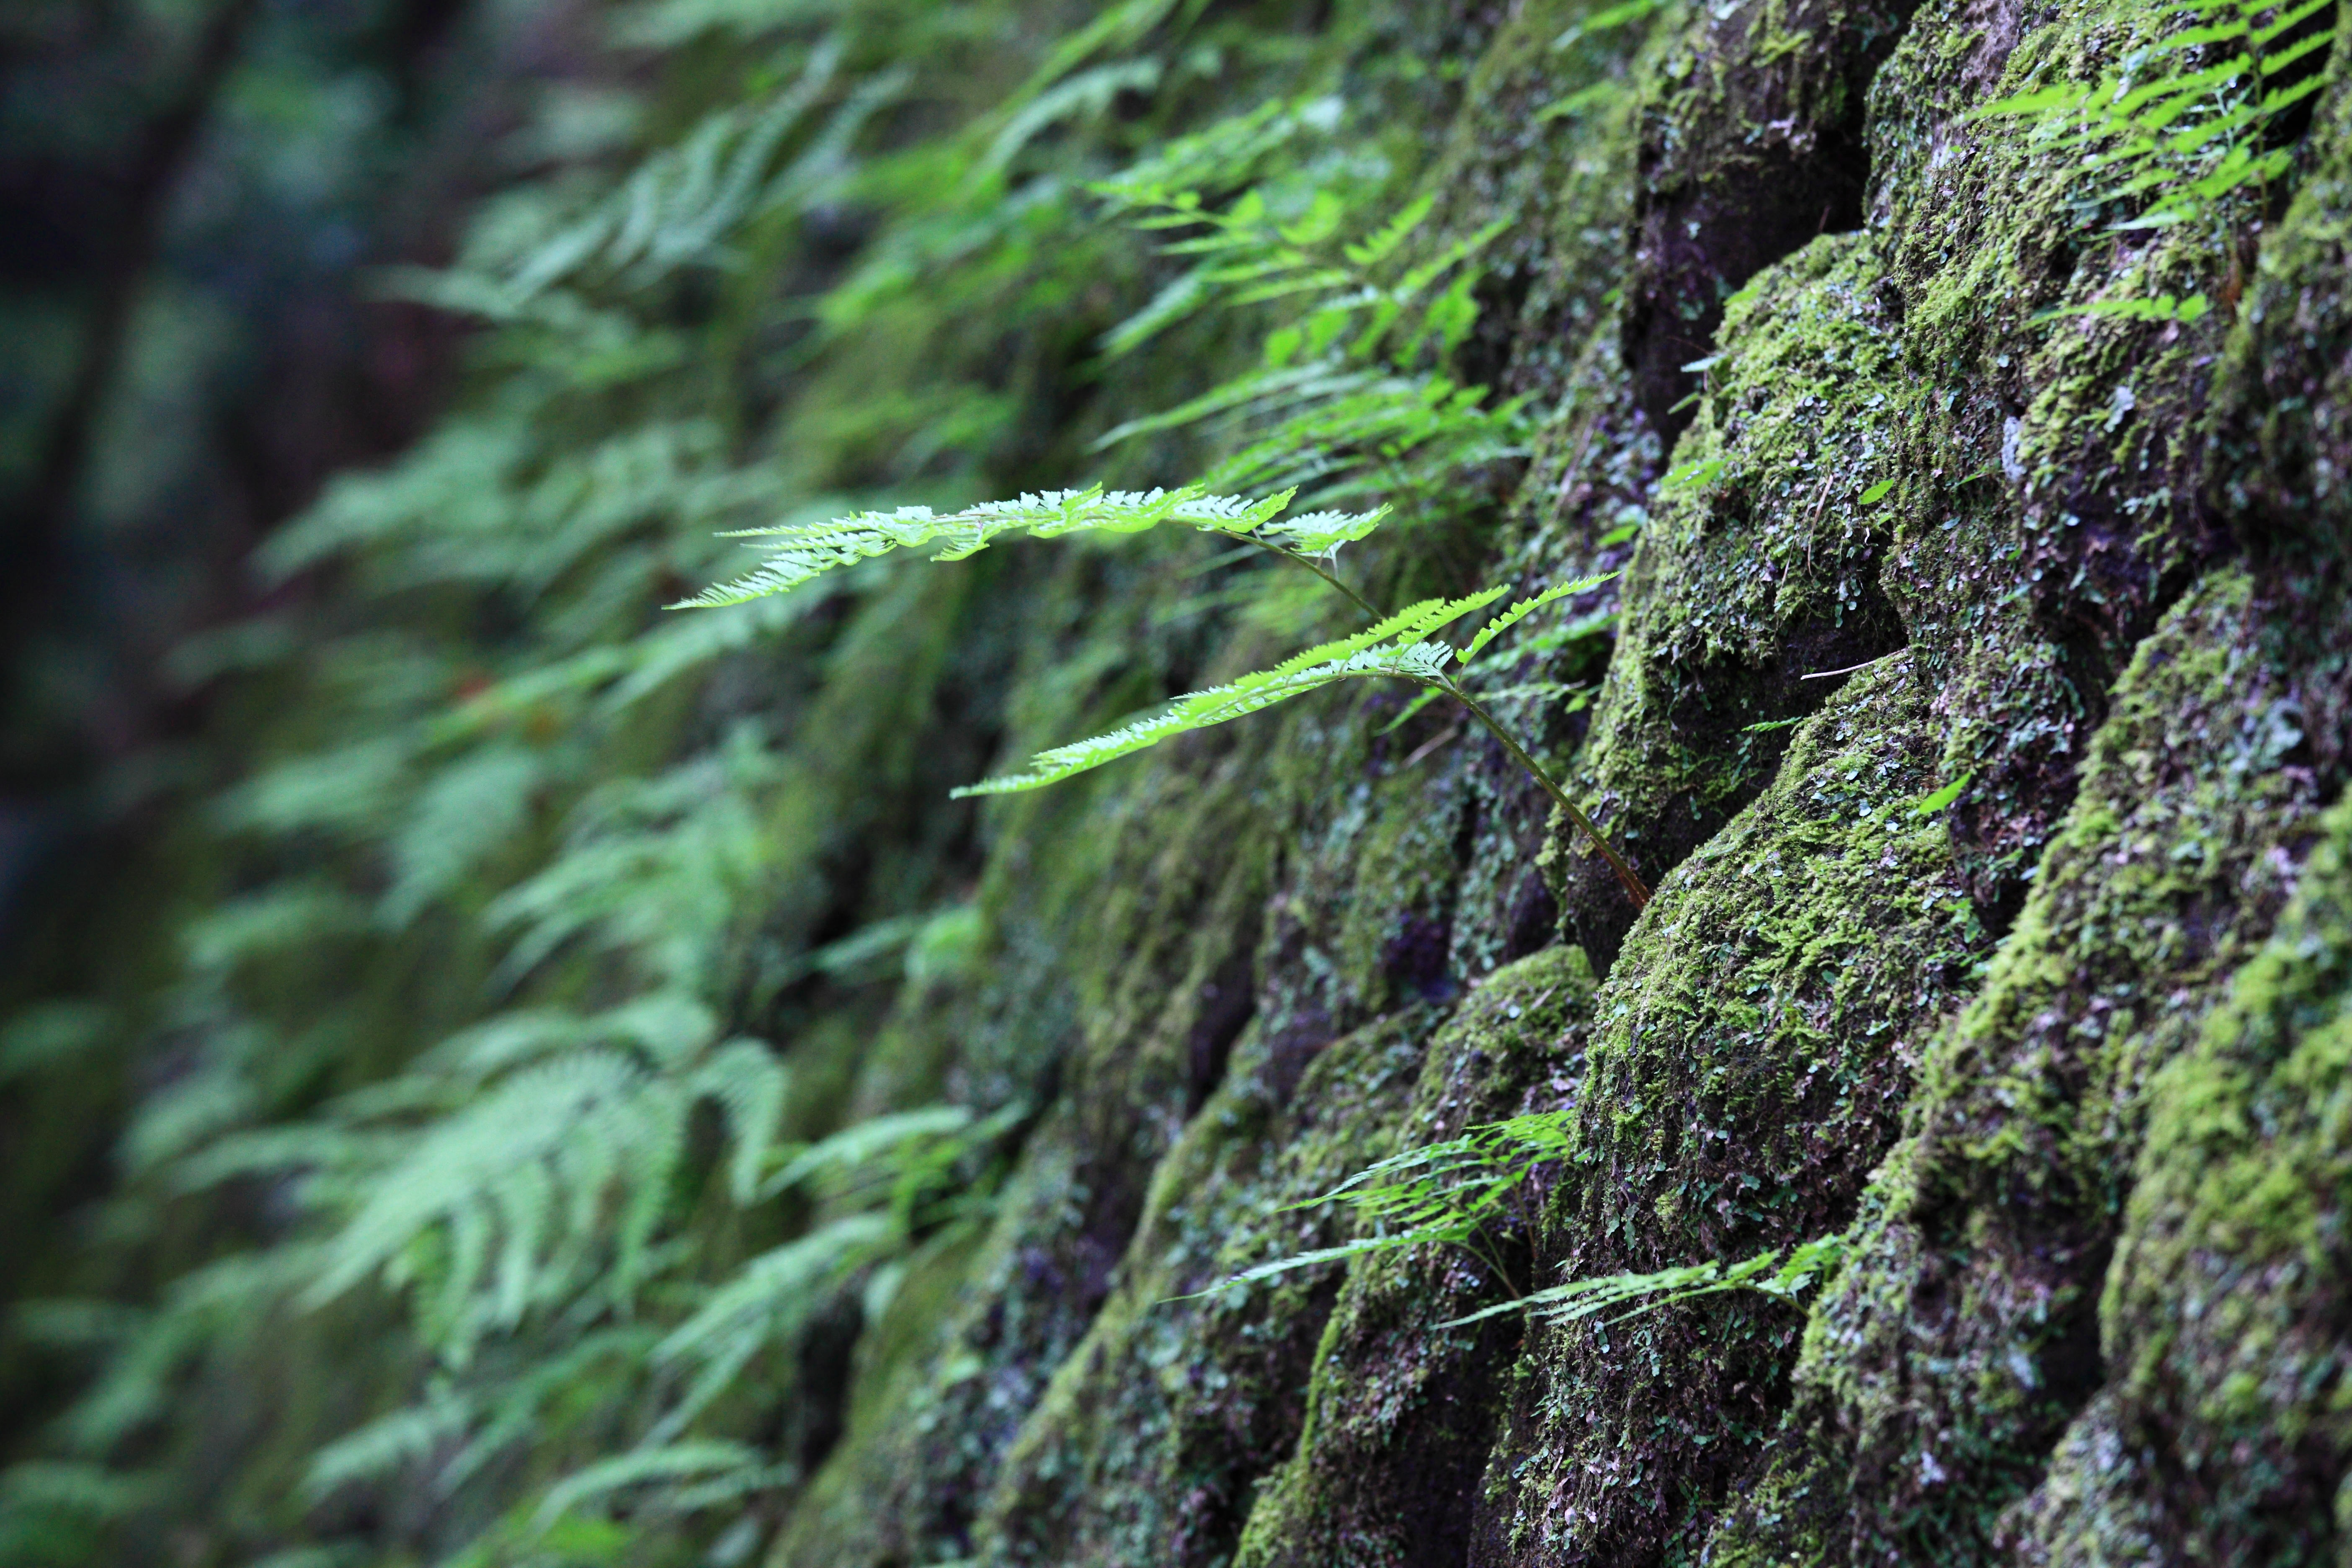
tree, nature, forest, branch, plant, sunlight, leaf, flower, trunk, moss, wildlife, green, high, jungle, flora, spruce, vegetation, rainforest, 5d, hires, woodland, habitat, markii, ecosystem, hi, res, resolution, old growth forest, natural environment, woody plant, temperate coniferous forest, land plant, non vascular land plant